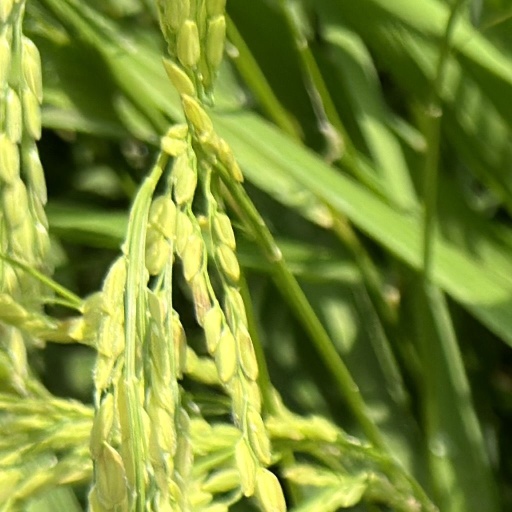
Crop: rice